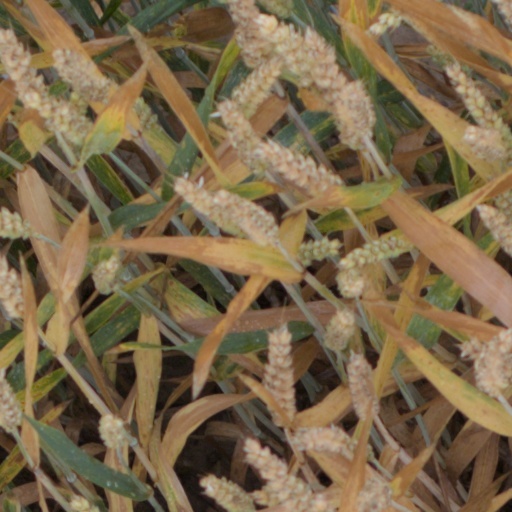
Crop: wheat